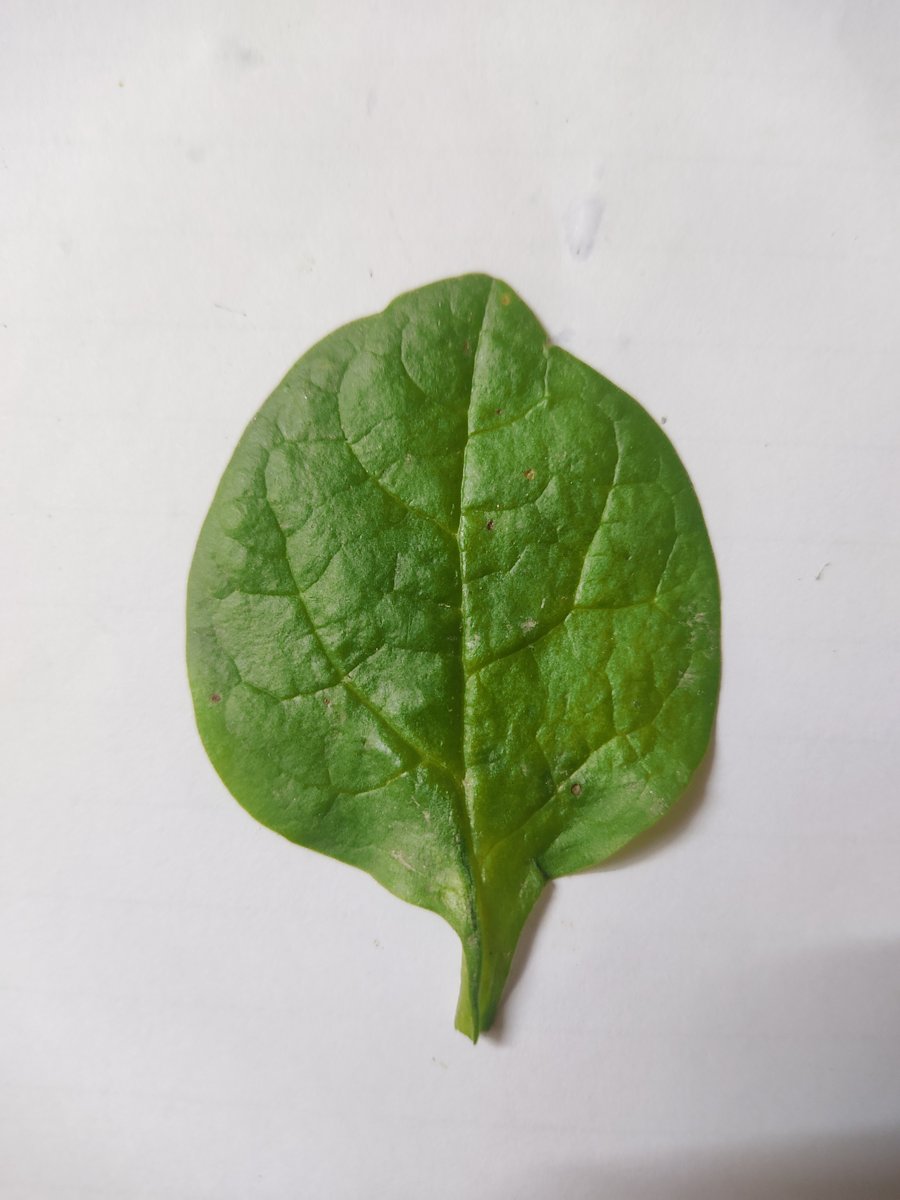
Label: Healthy-Leaf